Leopold Kaufmann

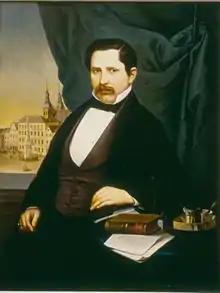
Leopold Ernst Kaufmann

Leopold Ernst Kaufmann (13 March 1821 – 27 February 1898) was a German politician. Brother of the poet and folklorist Alexander Kaufmann, he became Chief Burgomaster of Bonn.